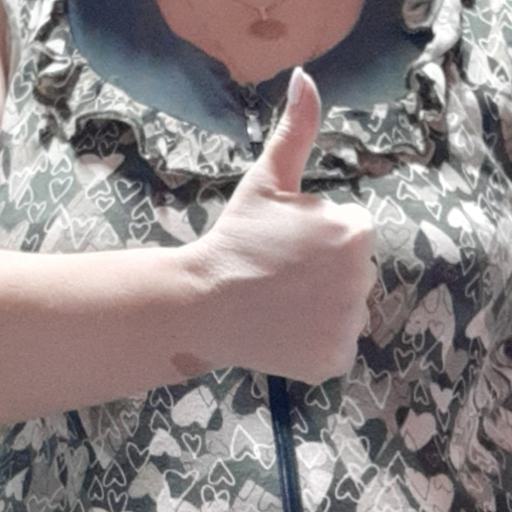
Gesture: like